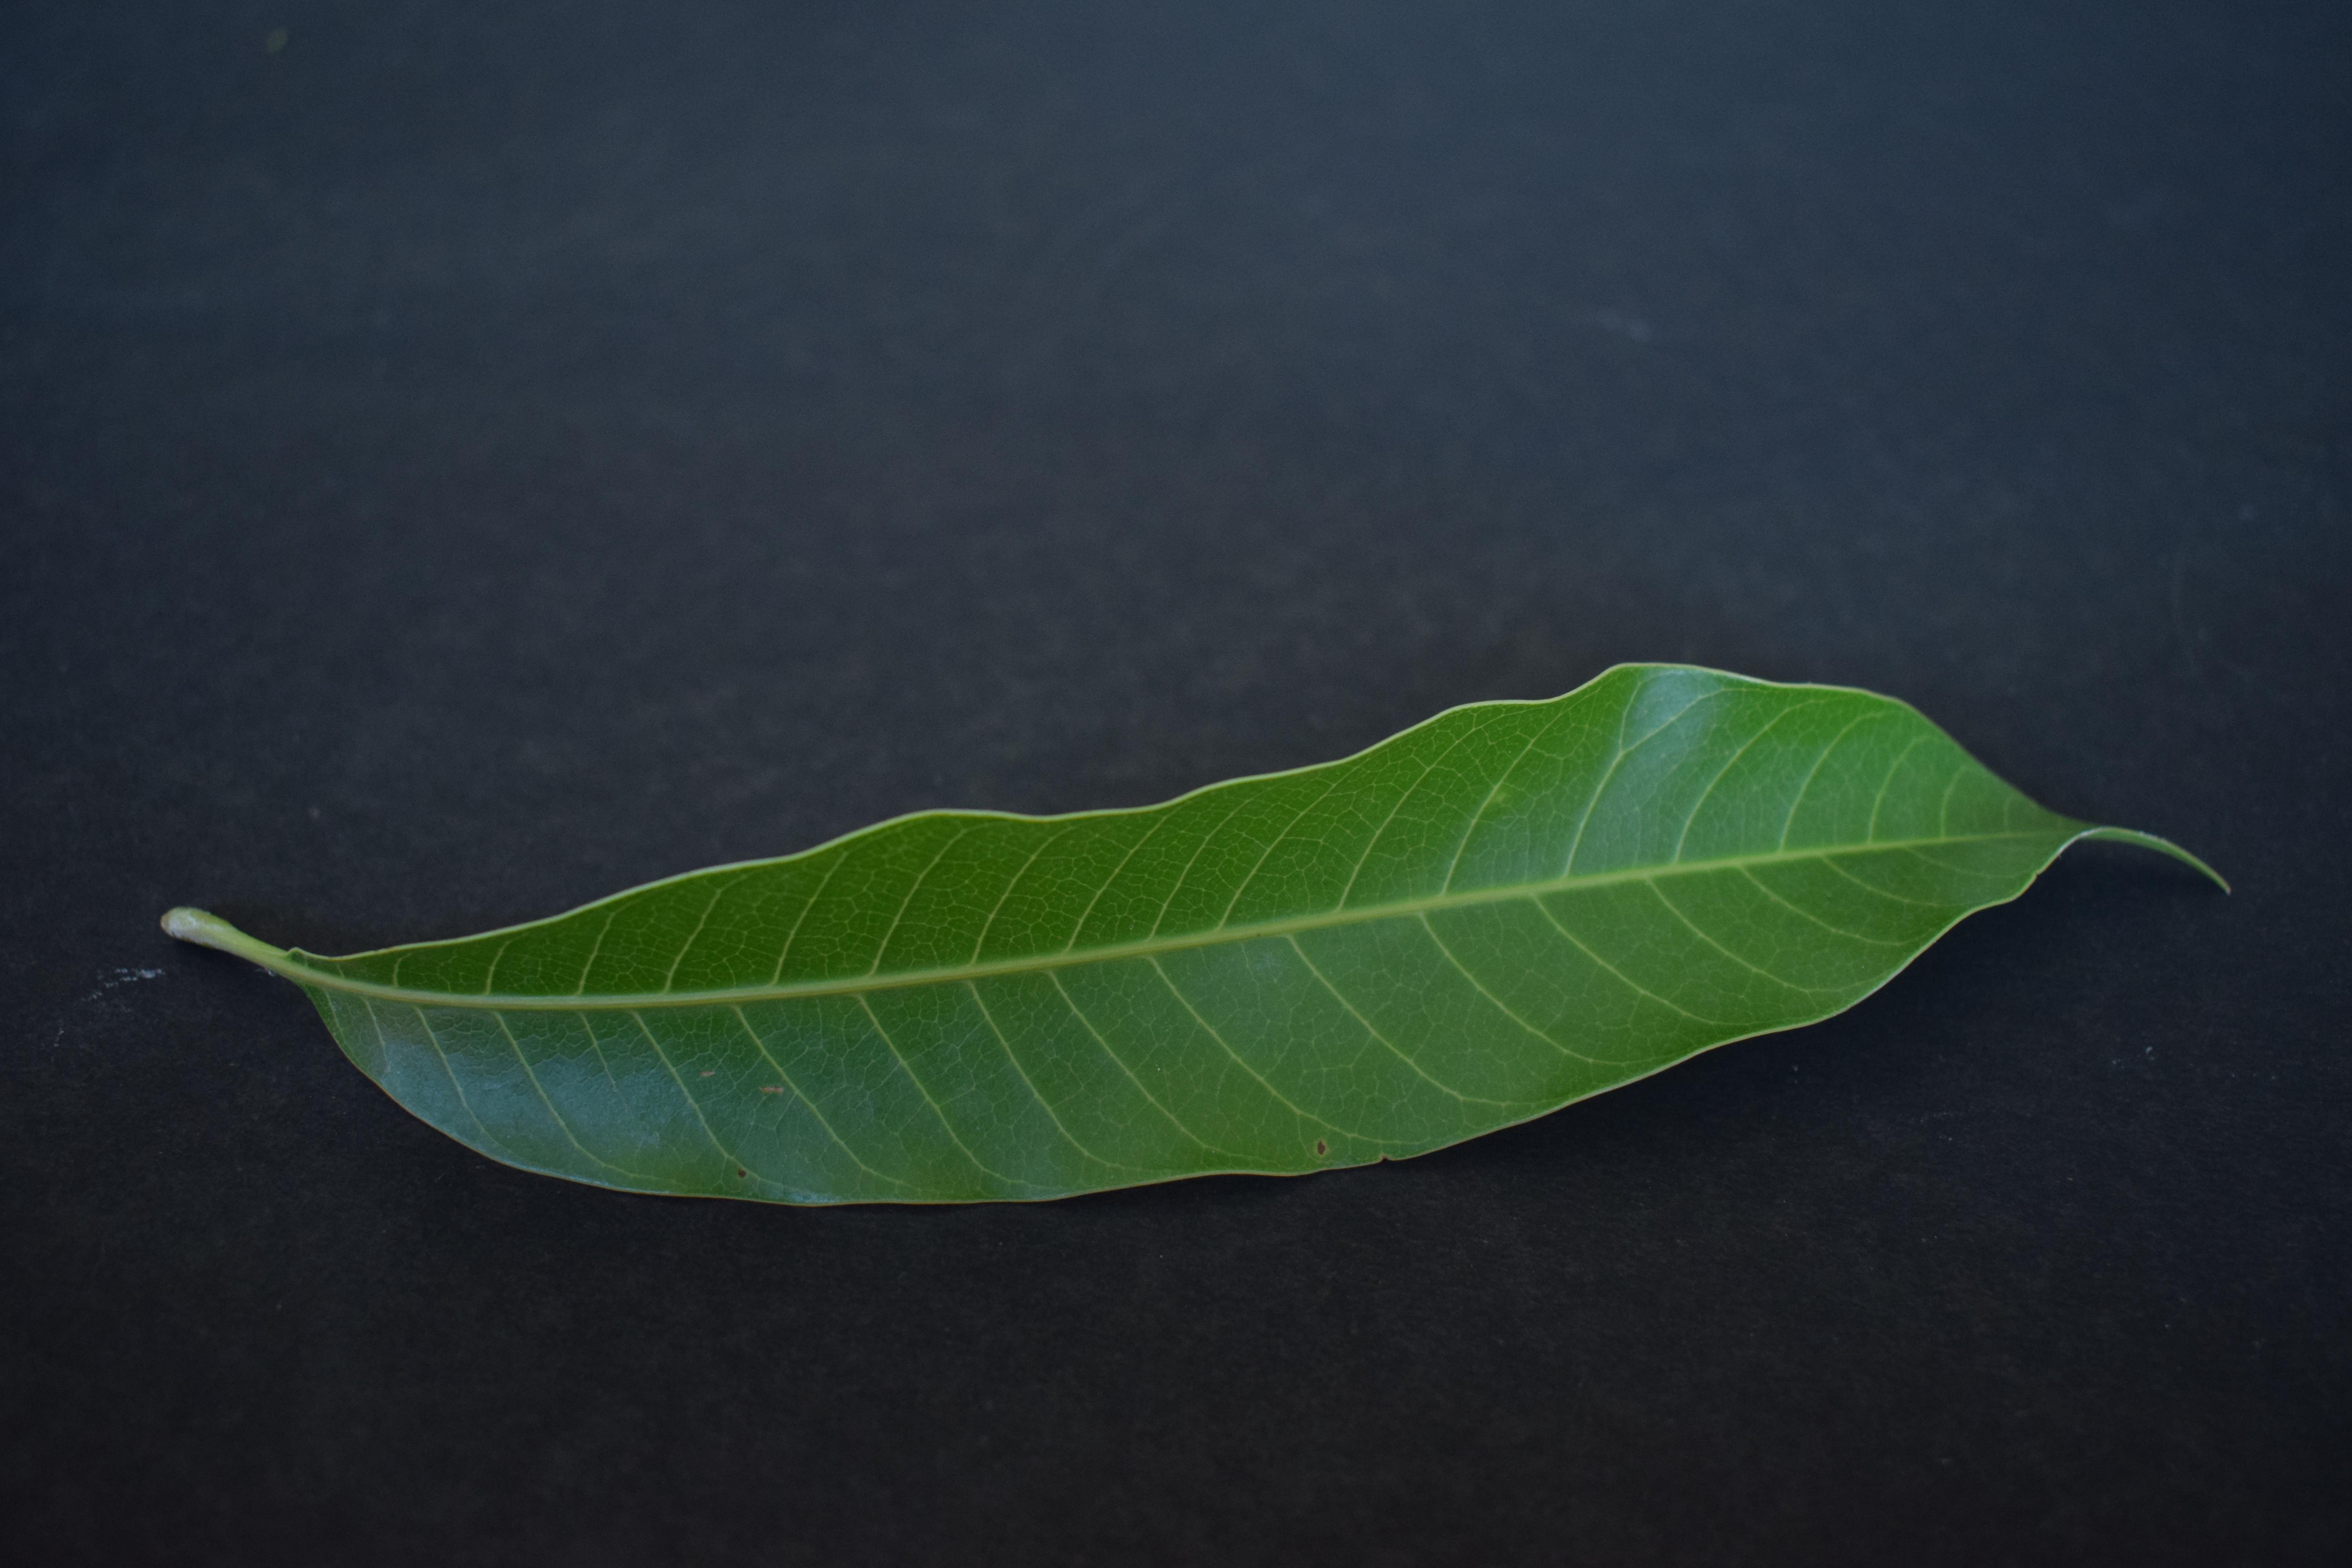
Plant species: Mango